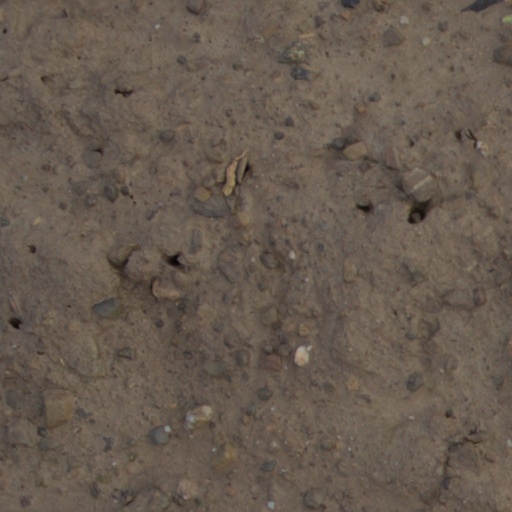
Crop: wheat